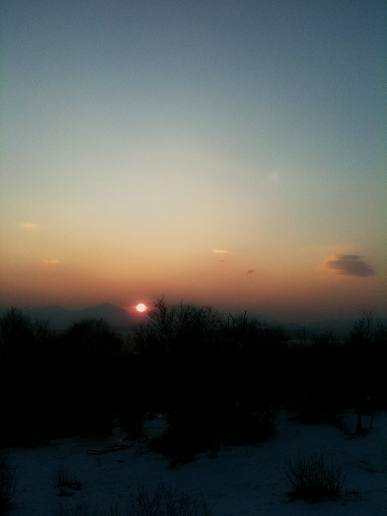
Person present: No